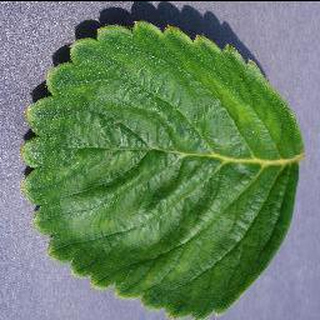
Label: healthy_strawberry